Tiffany Haddish

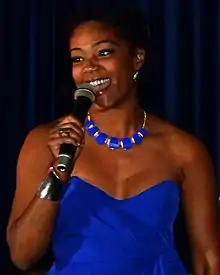
Haddish in 2013

Tiffany Sara Cornilia Haddish (born December 3, 1979) is an American stand-up comedian and actress. Her breakthrough came in with a leading role in the comedy film "Girls Trip" (2017), which earned her several accolades and was included on "The New Yorker"'s list of the best film performances of the 21st century. She was named one of the 100 most influential people in the world by "Time" magazine in 2018, and "The Hollywood Reporter" listed her among the 100 most powerful people in entertainment in both 2018 and 2019.